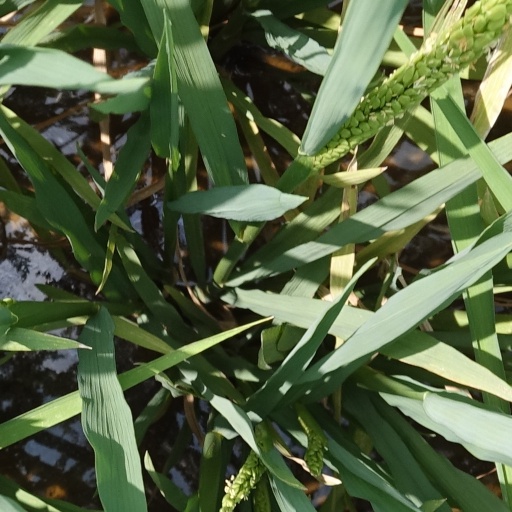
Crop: rice